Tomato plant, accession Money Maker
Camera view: vertical (180 deg); turntable rotation: 300 degrees
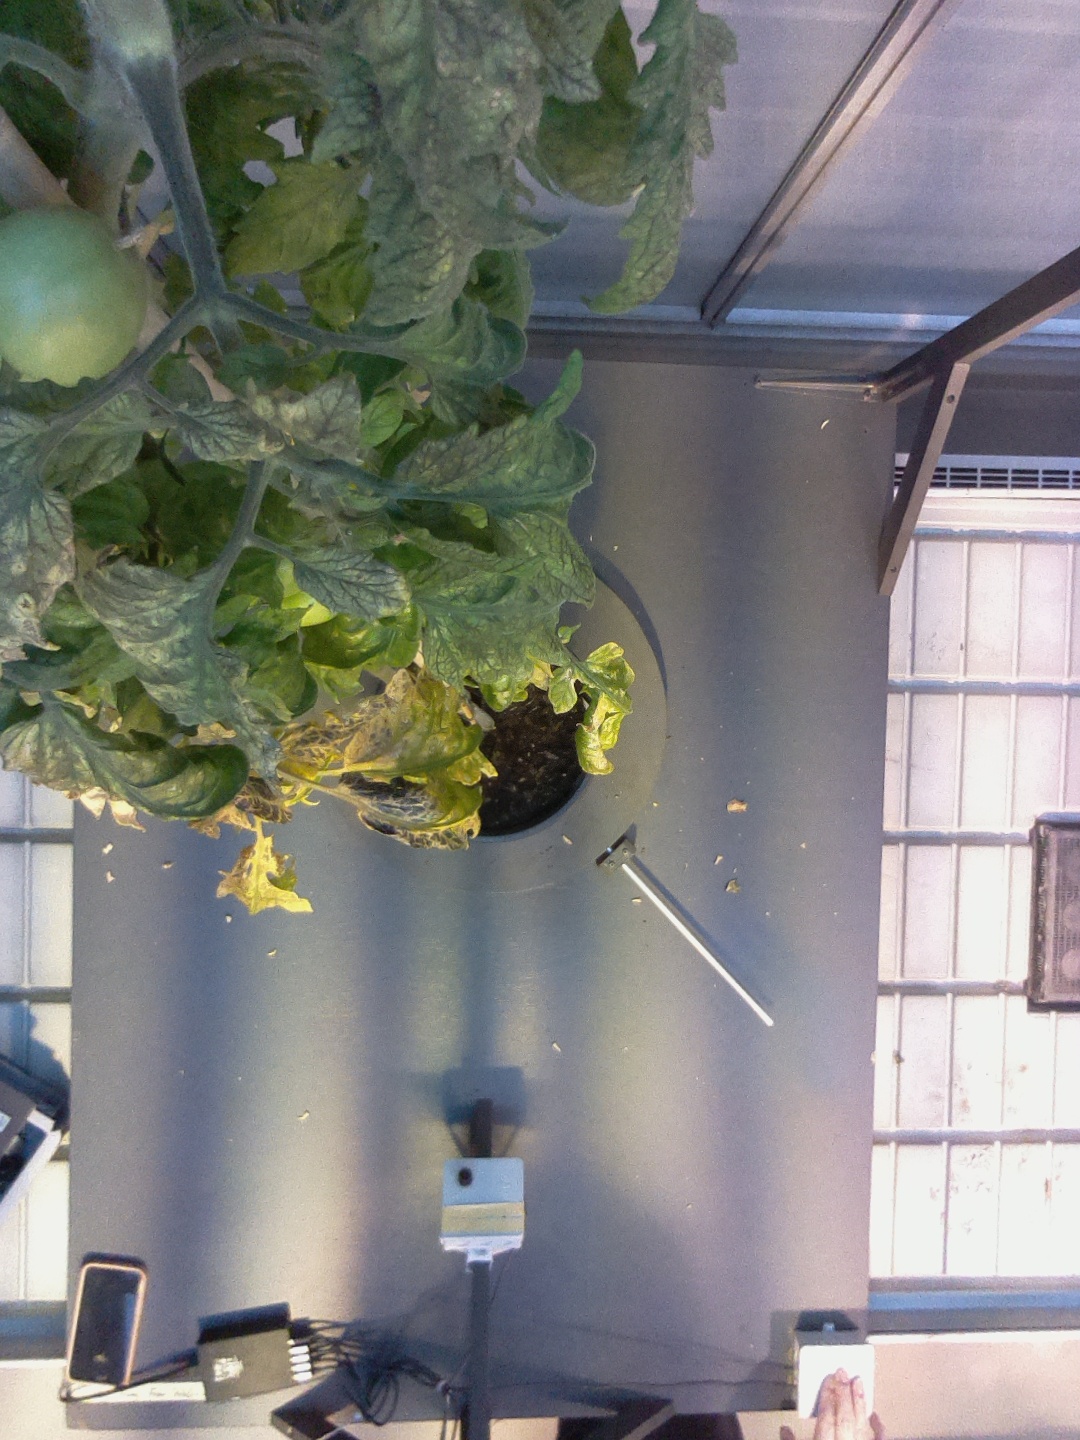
BBCH growth stage 79: 90% -100% of final fruit size